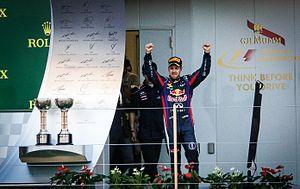
Sebastian Vettel, vainqueur du Grand Prix du Japon 2013
Le Grand Prix automobile du Japon 2013, disputé le 13 octobre 2013 sur le circuit de Suzuka, est la 893ᵉ épreuve du championnat du monde de Formule 1 courue depuis 1950. Il s'agit de la vingt-neuvième édition du Grand Prix du Japon comptant pour le championnat du monde de Formule 1, la vingt-cinquième disputée à Suzuka et la quatorzième manche du championnat 2013.